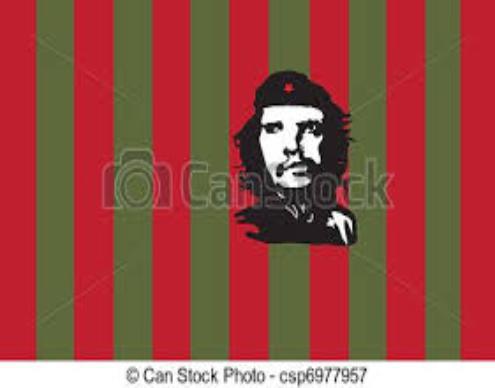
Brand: Che
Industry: Others